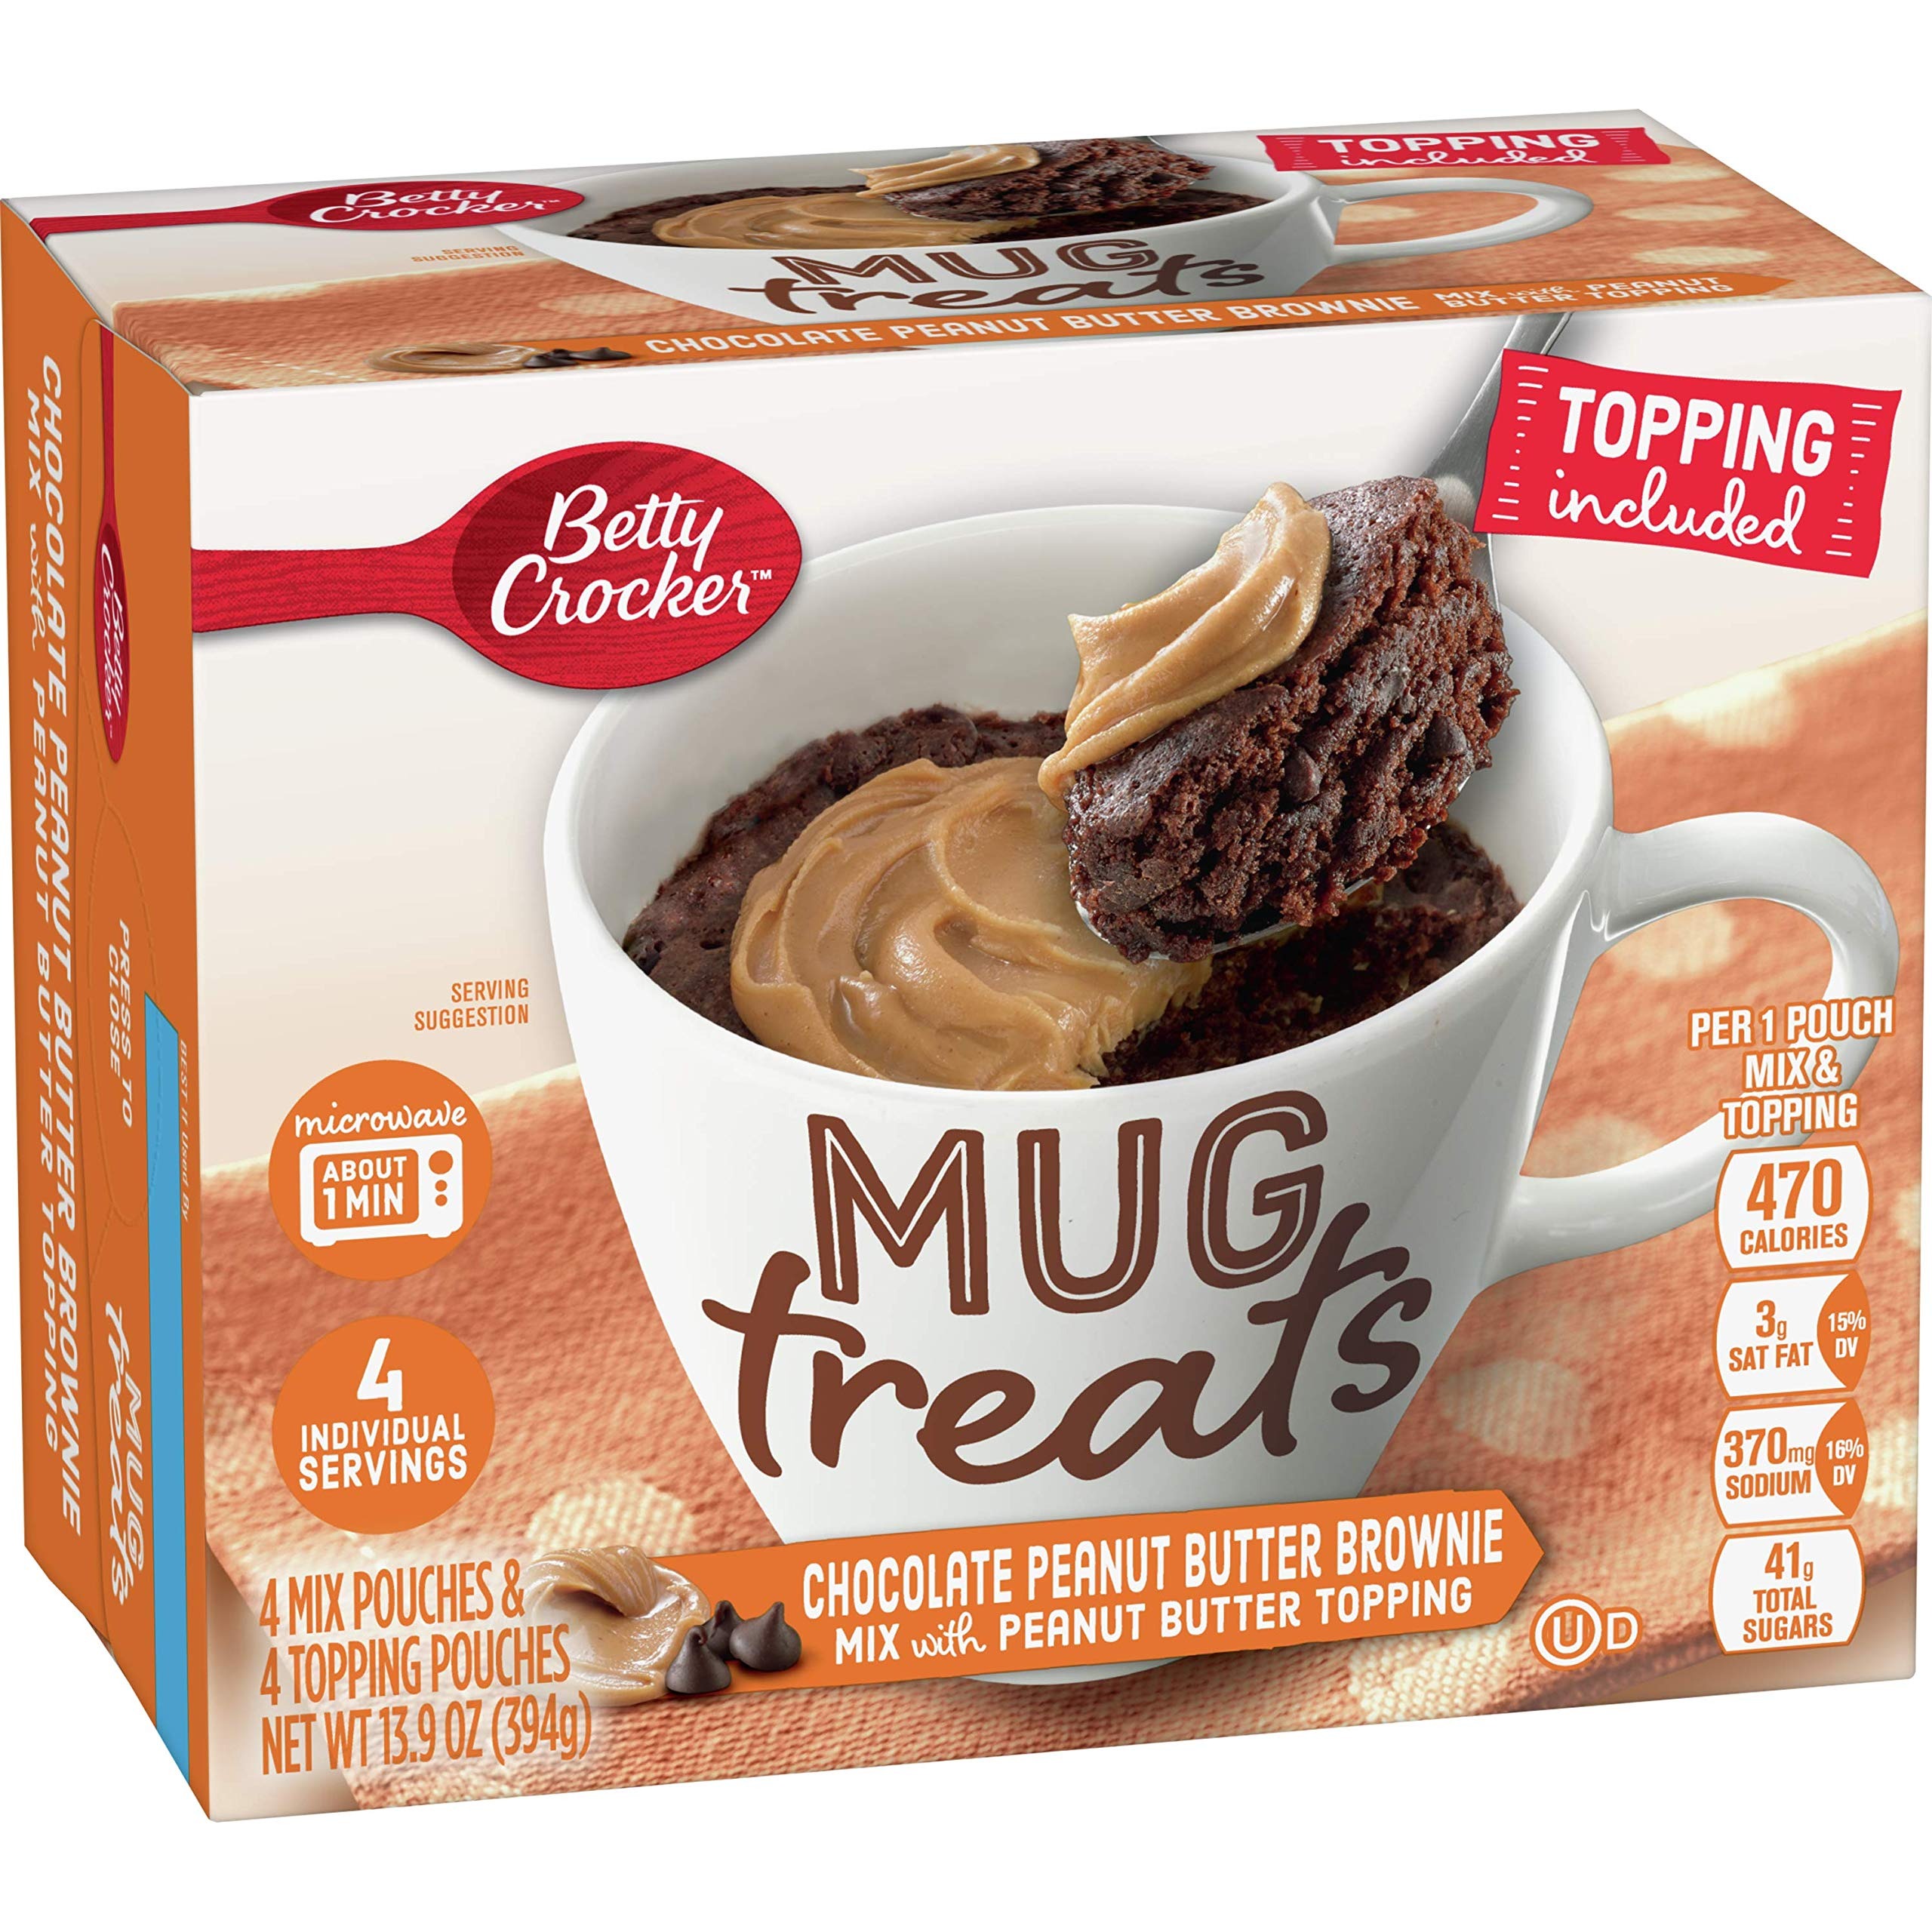
Item Name: Betty Crocker Delights Brownie Mix Supreme Walnut 16.5 oz Box (pack of 6)
Bullet Point 1: With Real California Walnuts!
Bullet Point 2: From box to over in less than 5 minutes
Bullet Point 3: Just add oil, water, and eggs.
Bullet Point 4: The Red Spoon is my promise of great taste, quailty, and convenience. This is a product you and your family will enjoy. I guarantee it. - Betty Crocker
Value: 99.0
Unit: Ounce

Price: 3.49